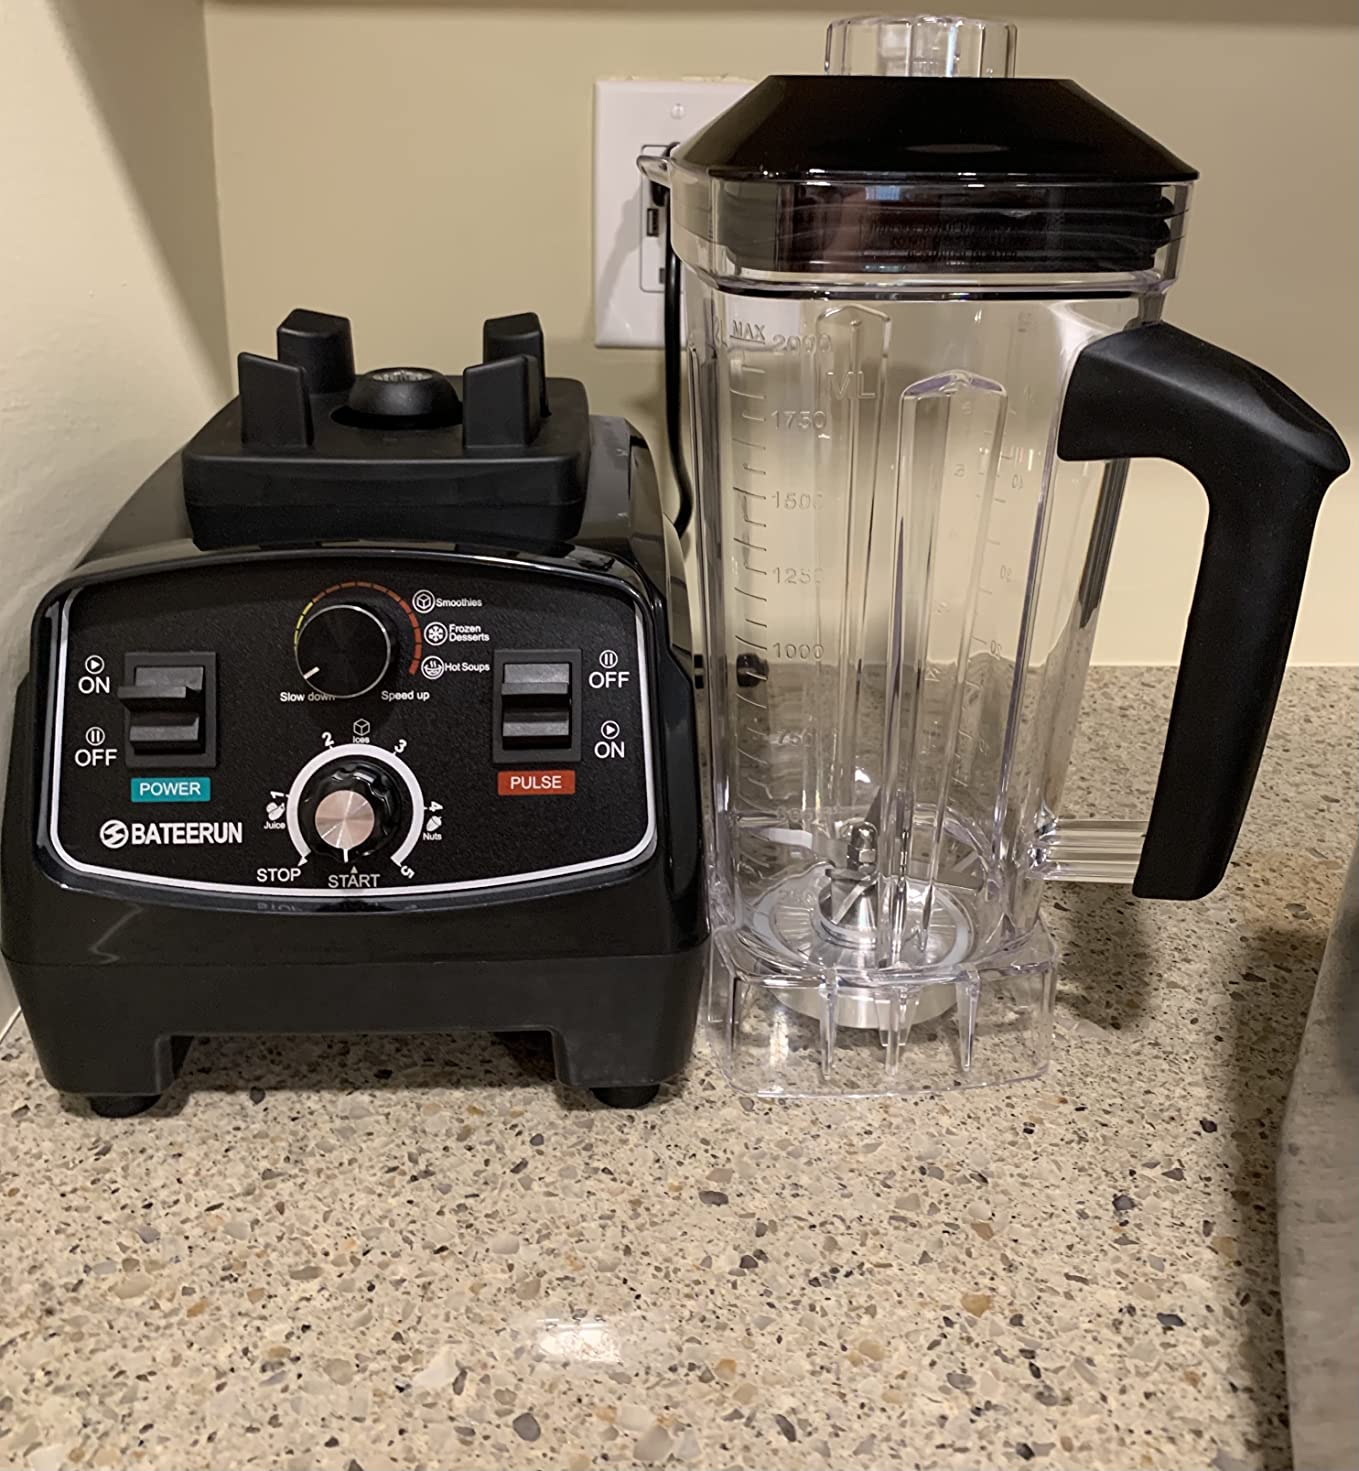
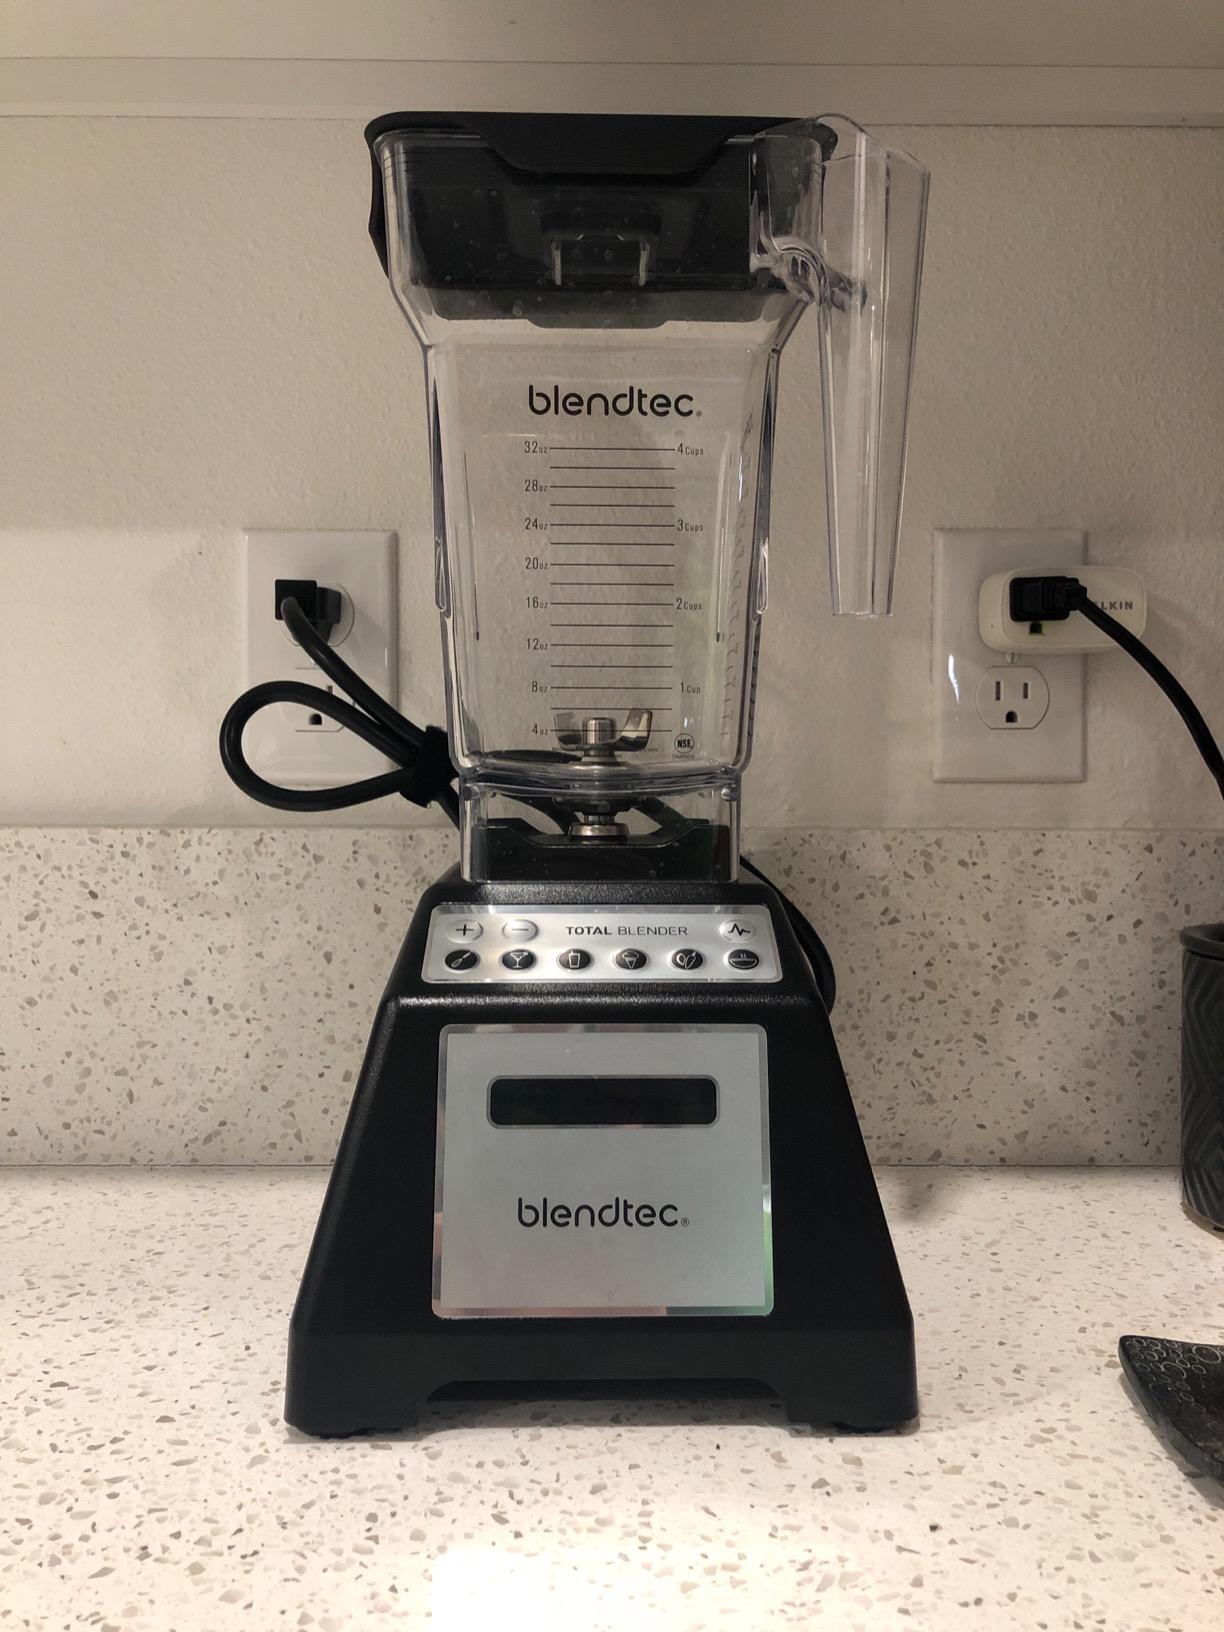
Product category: items_blender
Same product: no